Christian Church

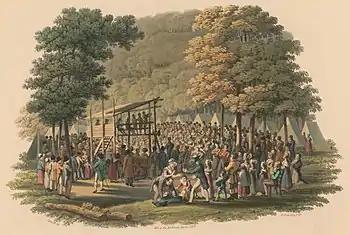
Methodist preachers are known for promulgating the doctrines of the new birth and entire sanctification to the public at events such as tent revivals, brush arbor revivals, and camp meetings, which they believe is the reason that God raised them up into existence.

The Lutheran churches traditionally hold that their tradition represents the true visible Church. The Augsburg Confession found within the Book of Concord, a compendium of belief of the Lutheran Churches, teaches that "the faith as confessed by Luther and his followers is nothing new, but the true catholic faith, and that their churches represent the true catholic or universal church". When the Lutherans presented the Augsburg Confession to Charles V, Holy Roman Emperor in 1530, they believe to have "showed that each article of faith and practice was true first of all to Holy Scripture, and then also to the teaching of the church fathers and the councils".